Mass media in Somalia

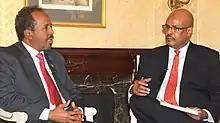
President of Somalia Hassan Sheikh Mohamud speaking with the Somali press.

Other radio stations headquartered in Mogadishu include Ugbaad Media Mustaqbal Radio, Radio Shabelle, Ugbaad Media Radio Bar-Kulan, Radio Kulmiye, Radio Dannan, Radio Dalsan, Radio Banadir, Radio Maanta, Gool FM, Radio Xurmo, and Radio Xamar, also known as Voice of Democracy.